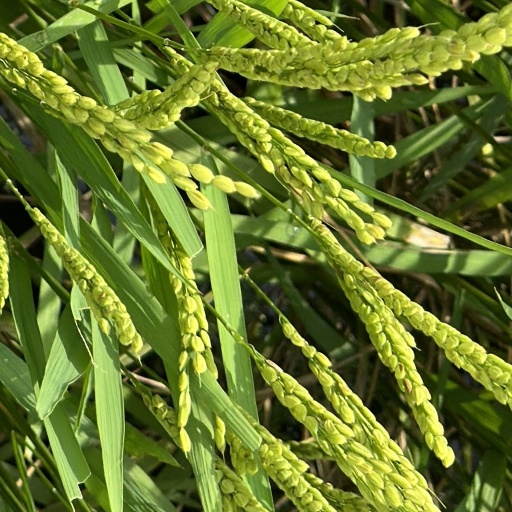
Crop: rice